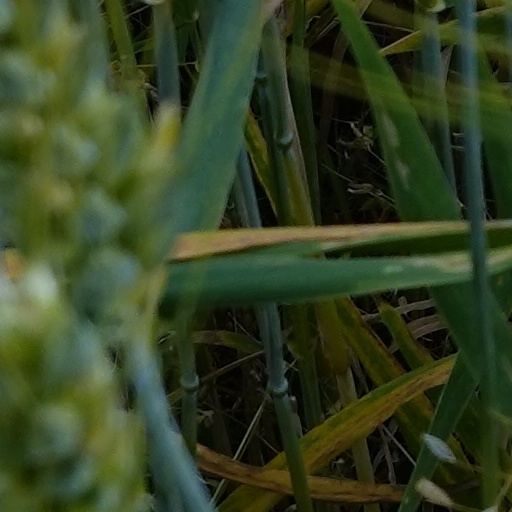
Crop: wheat